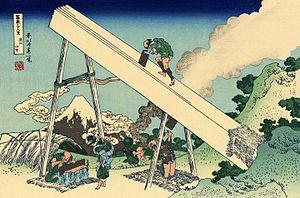
Le scieur de long est une personne dont le métier consiste à débiter avec une scie des troncs d'arbre dans leur longueur, c'est-à-dire dans le sens du fil.
Les Trente-six vues du mont Fuji sont une série de quarante-six estampes réalisées par Katsushika Hokusai et dont les dates d'édition s'étendent entre 1831-1833. Elles représentent le mont Fuji depuis différents lieux, suivant les saisons. Cette série est aujourd'hui très célèbre car elle marque l'intégration dans les thèmes de la tradition japonaise des modes de représentation occidentaux, et en particulier de la perspective utilisée dans la peinture occidentale.